Francisco Cámera

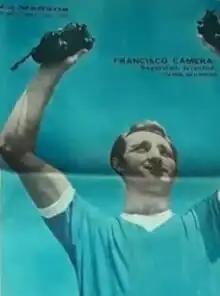

Francisco Cámera (born 1 January 1944) is a Uruguayan football defender who played for Uruguay in the 1970 FIFA World Cup. He also played for C.A. Bella Vista. In Argentina, he played for Platense.